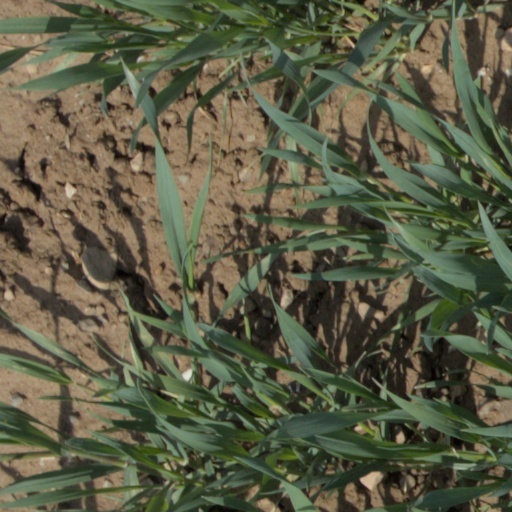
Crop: wheat